Gabriel Calloet-Kerbrat

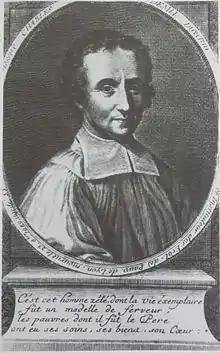
Charles Démia, Calloet-Kerbrat's friend and correspondent, anonymous Frontispiece portrait of his "Trésor clérical", second edition, 1694.

In Paris, Calloet-Kerbrat was in contact with Antoine Barrillon, Marquis de Morangis, who had been an influential member of the Company of the Blessed Sacrament. He became secretary of the charitable assembly of the parish of Saint-Sulpice, which continued the work of this company after it was banned by Louis XIV in 1666. From 1670 onwards, he and two other former members, the Reverend Fathers André Guevarre and Honoré Chaurand – a well-known preacher – launched a campaign for the creation of general hospitals and charity offices for the poor, based on the model proposed in the royal edict of 1662. They quickly won the support of the governors of the Paris hospices, notably Loyseau, who wanted to promote the expansion of a hospital network to avoid taking in the poor from the provinces, and thus lighten their own financial burdens. This campaign, promoted by the Jesuits, was coordinated by Calloet-Kerbrat.